History of Somalia

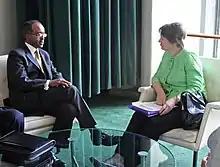
Foreign Minister of Somalia Mohamed Abdullahi Omaar in a meeting with UNDP Administrator Helen Clark and other diplomats at the UN headquarters in New York.

In 2000, Abdiqasim Salad Hassan was selected as the President of the nation's new Transitional National Government (TNG), an interim administration formed to guide Somalia to its third permanent republican government.